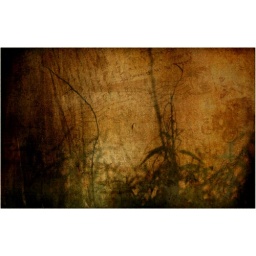
shadows from our russian olive tree under our brown umbrella. the texture is from loadedcanon